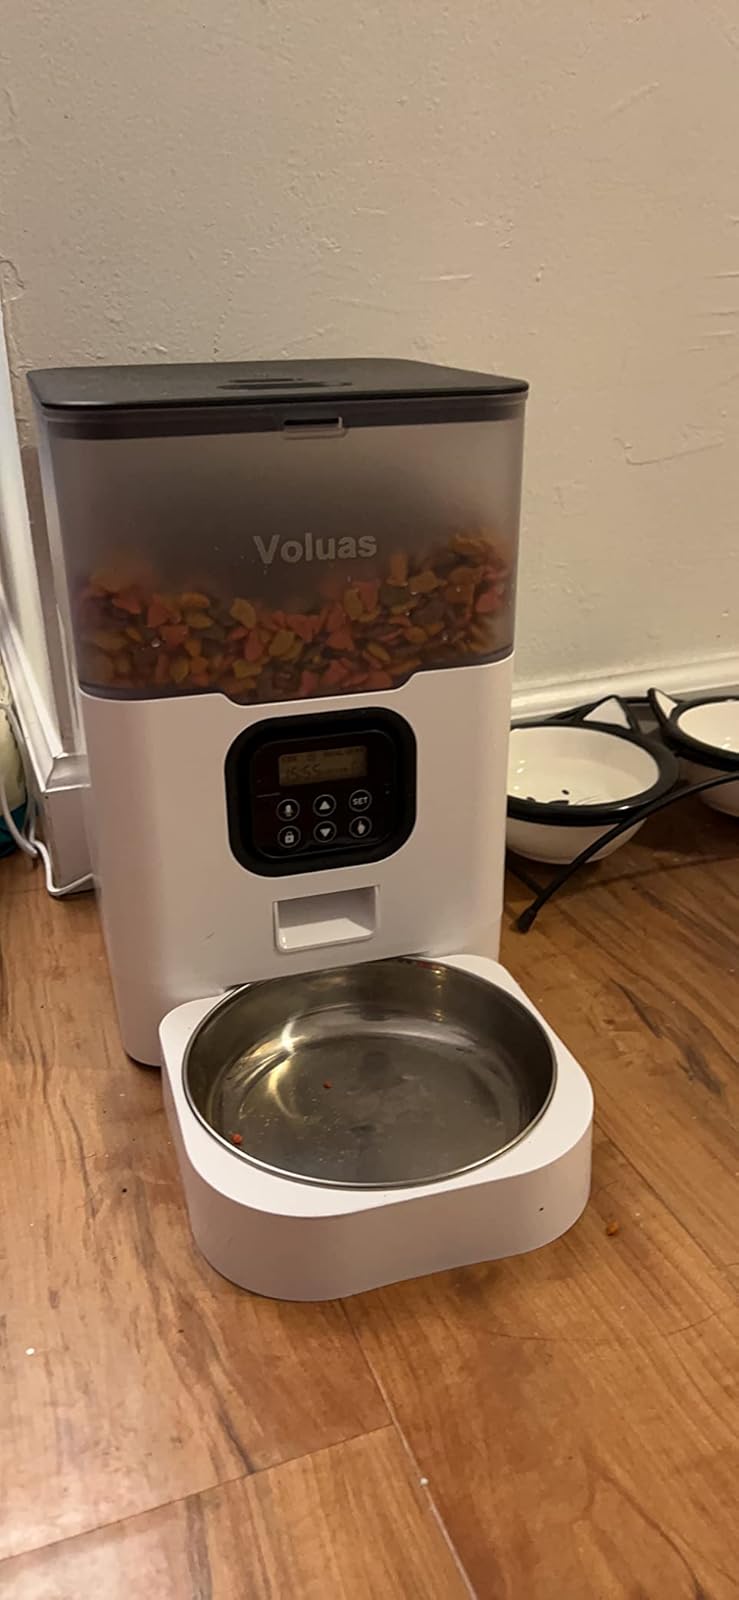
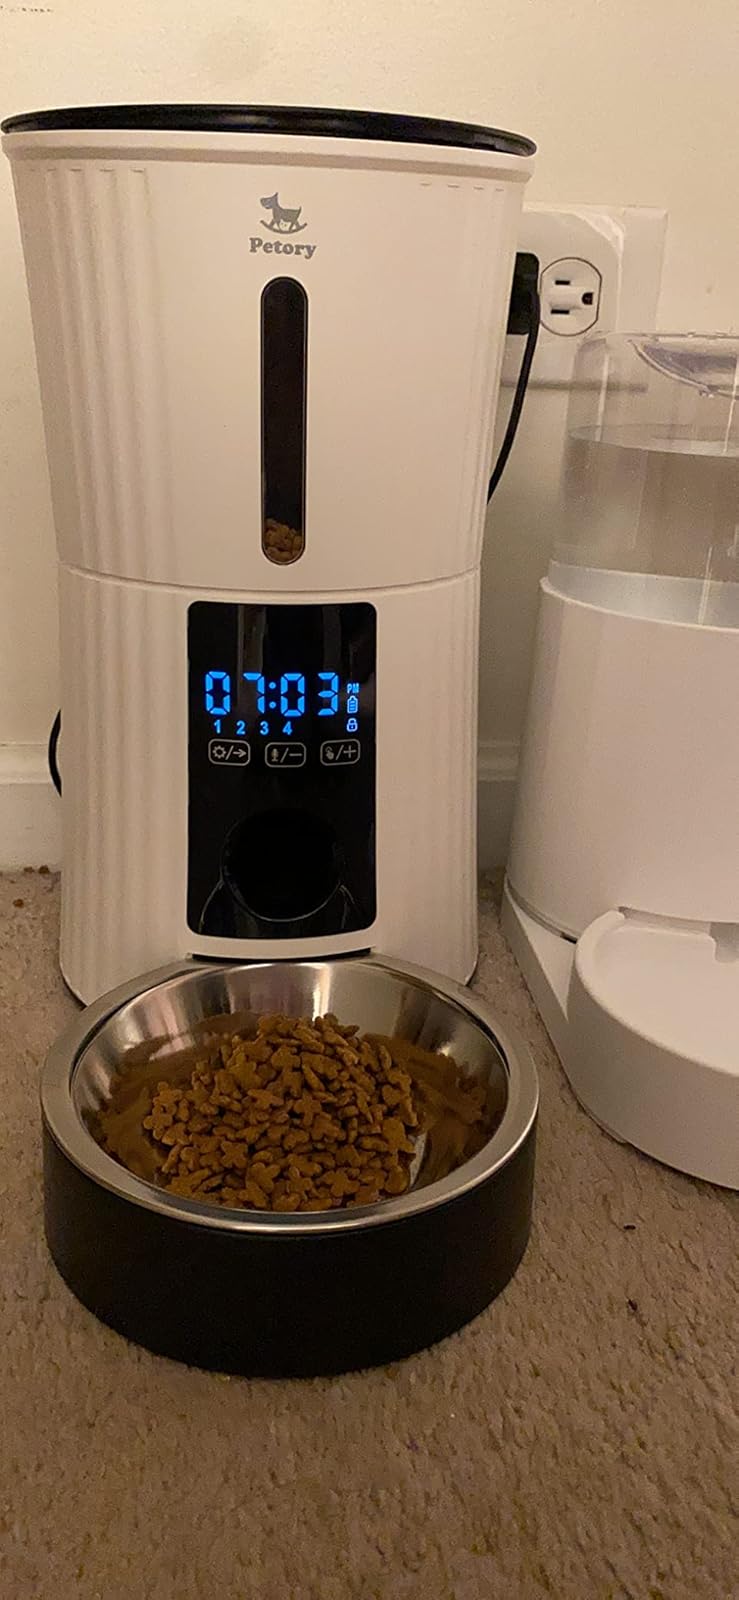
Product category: items_feeder
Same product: no